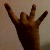
The image shows a hand gesture representing the number 8 in Indian Sign Language.